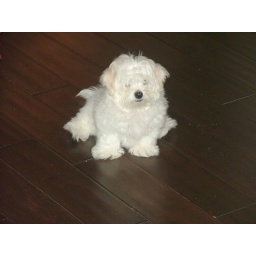
@ChloeGMoretz You want cute. Here is my dog Otter. She is a furball. She gets dirty in about 15min.